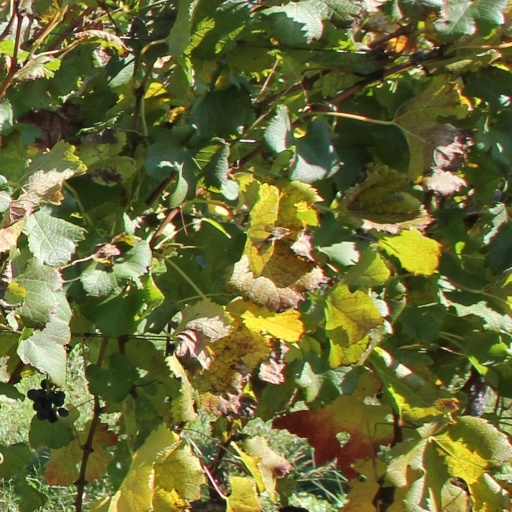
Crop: grape